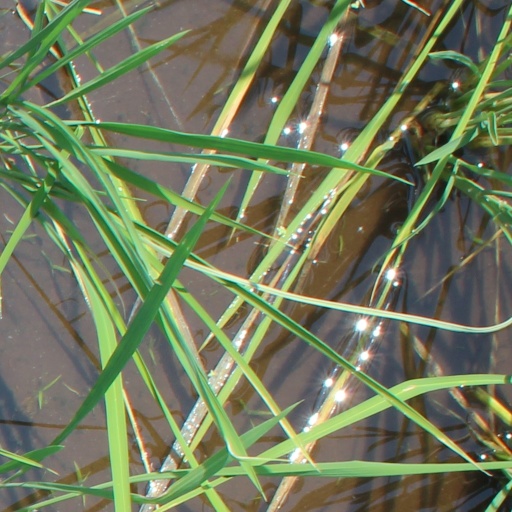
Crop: rice